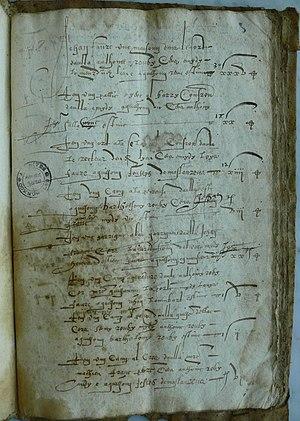
Une page du compoix 1596 de Tourreilles
Un compoids, compois ou compoix est, entre le XIVᵉ et le XVIIIᵉ siècle, une sorte de cadastre rudimentaire, avec description, arpentage et estimation de toutes les parcelles, dans les régions françaises de langue occitane.
Tourreilles est une commune française, située dans le département de l'Aude en région Occitanie.